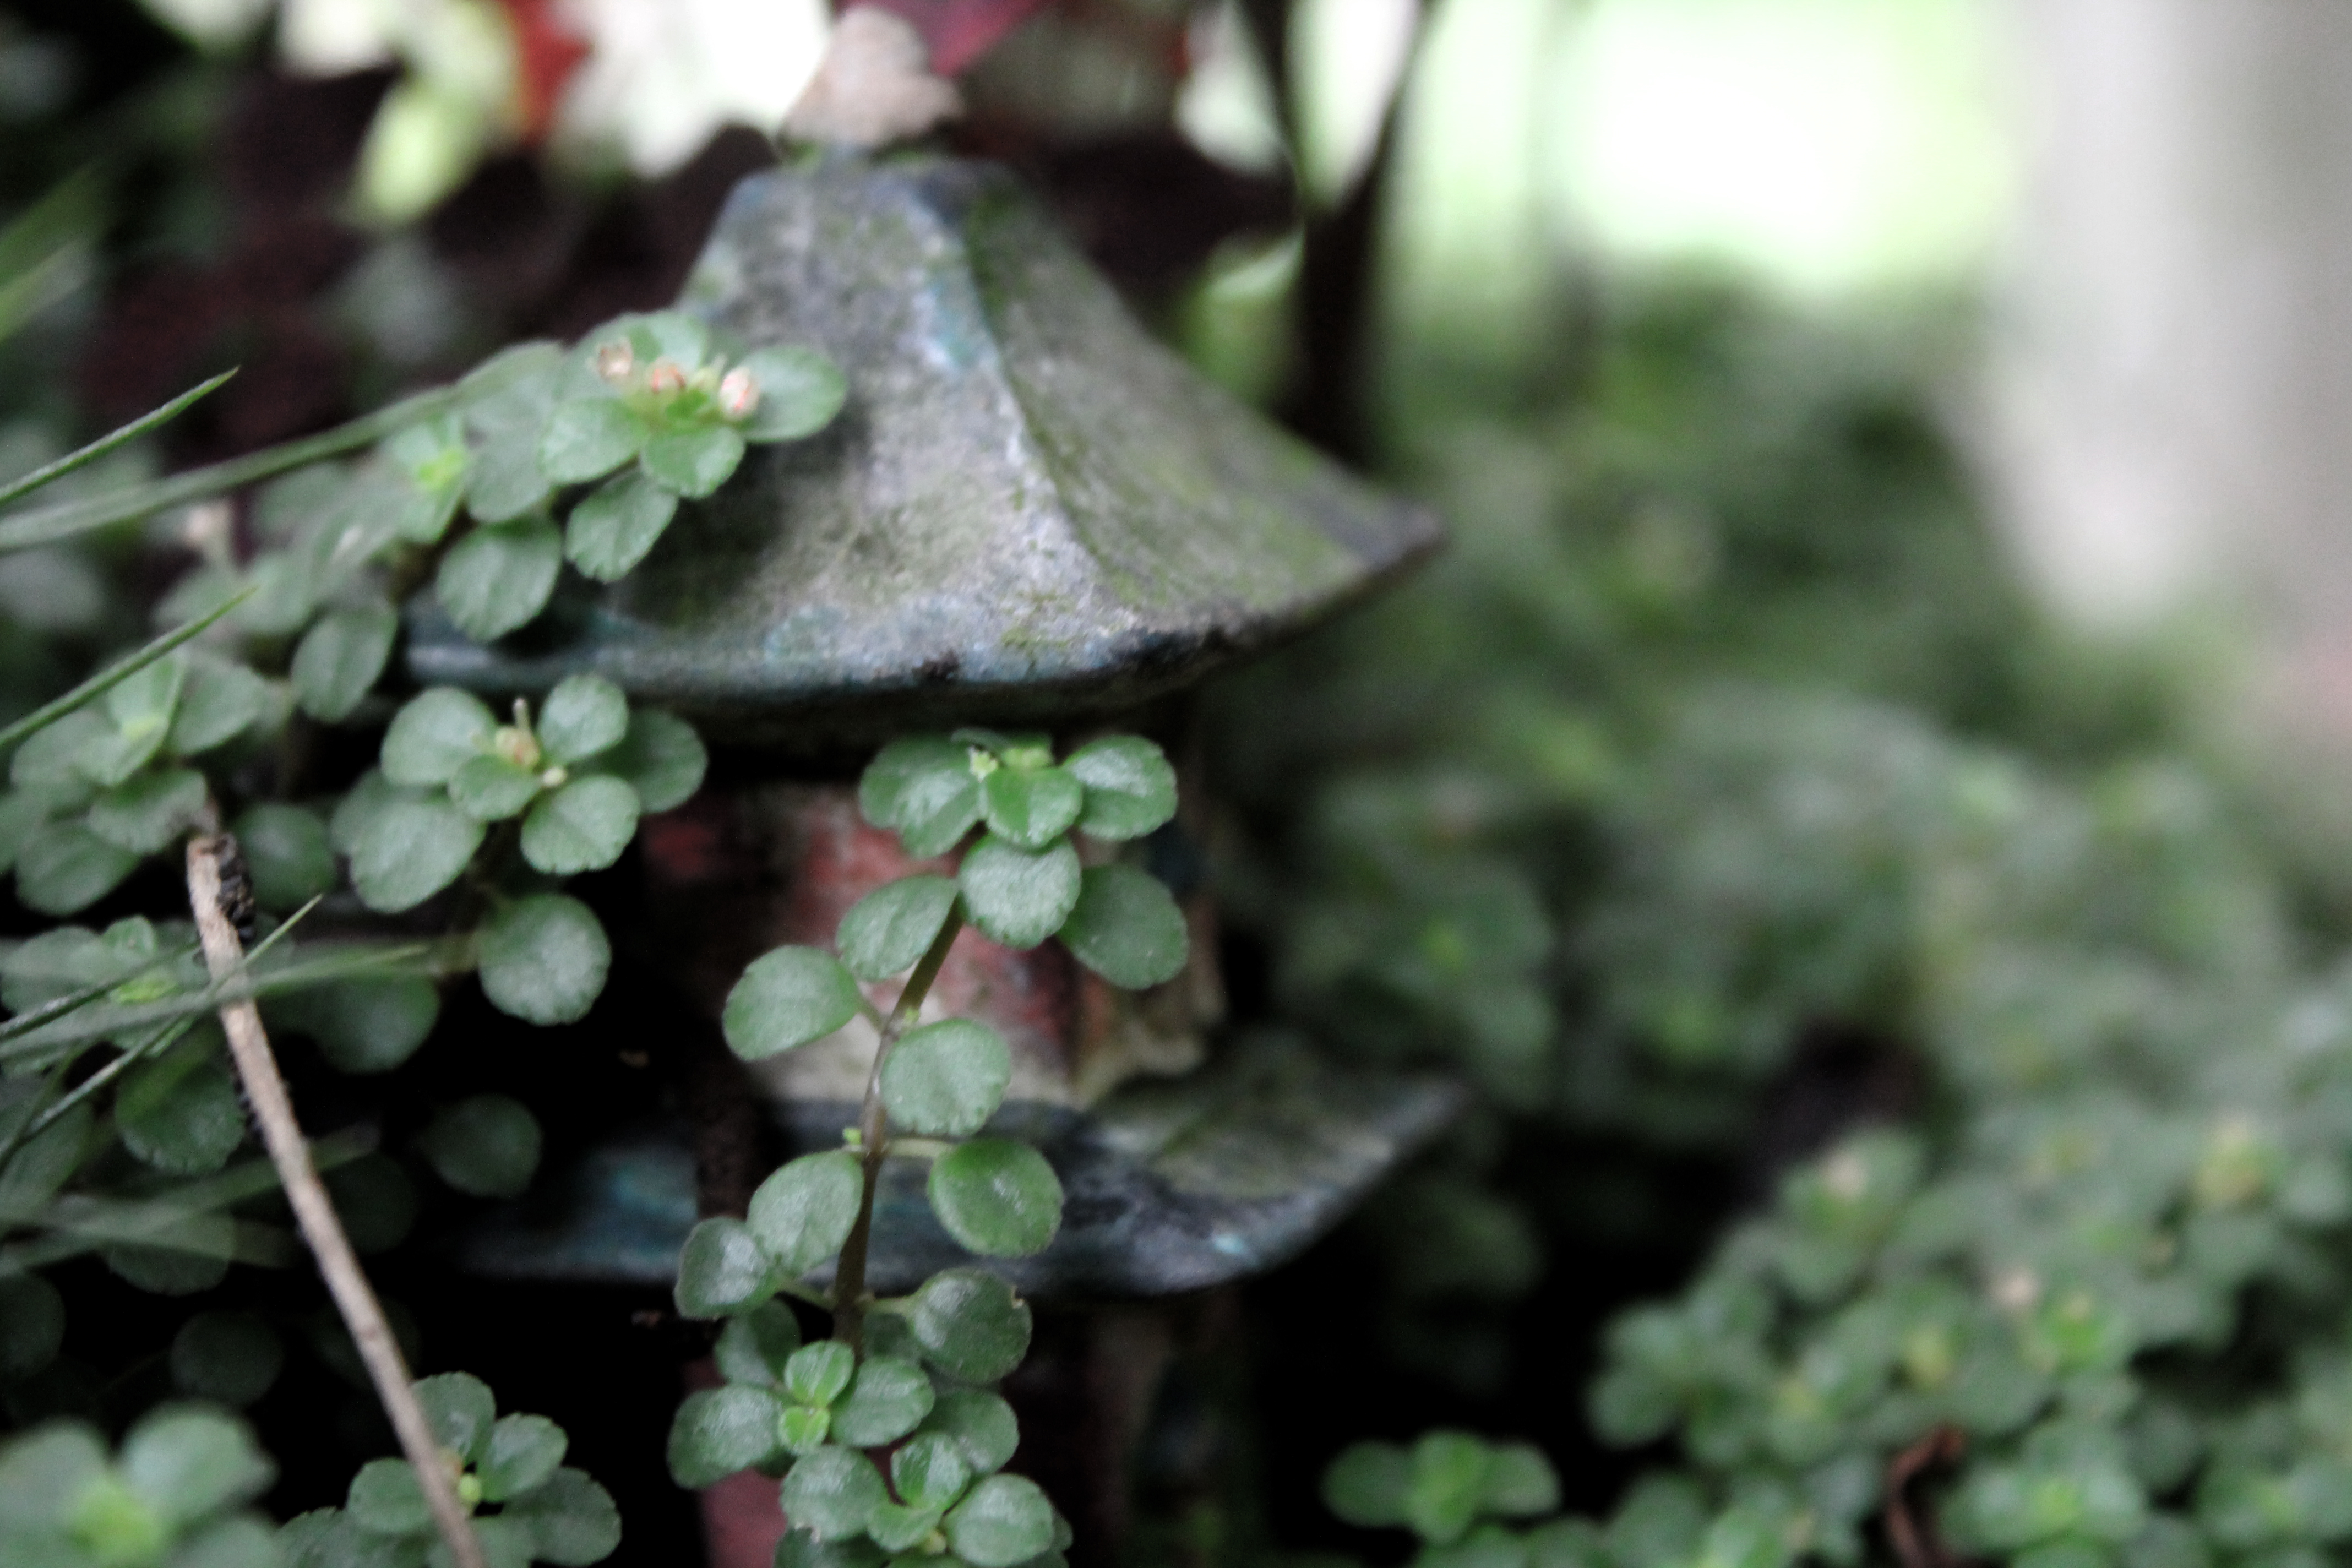
garden, decoration, tree, leaf, flower, plant, natural environment, terrestrial plant, botany, groundcover, vascular plant, non vascular land plant, annual plant, flowering plant, liverwort, moss, forest